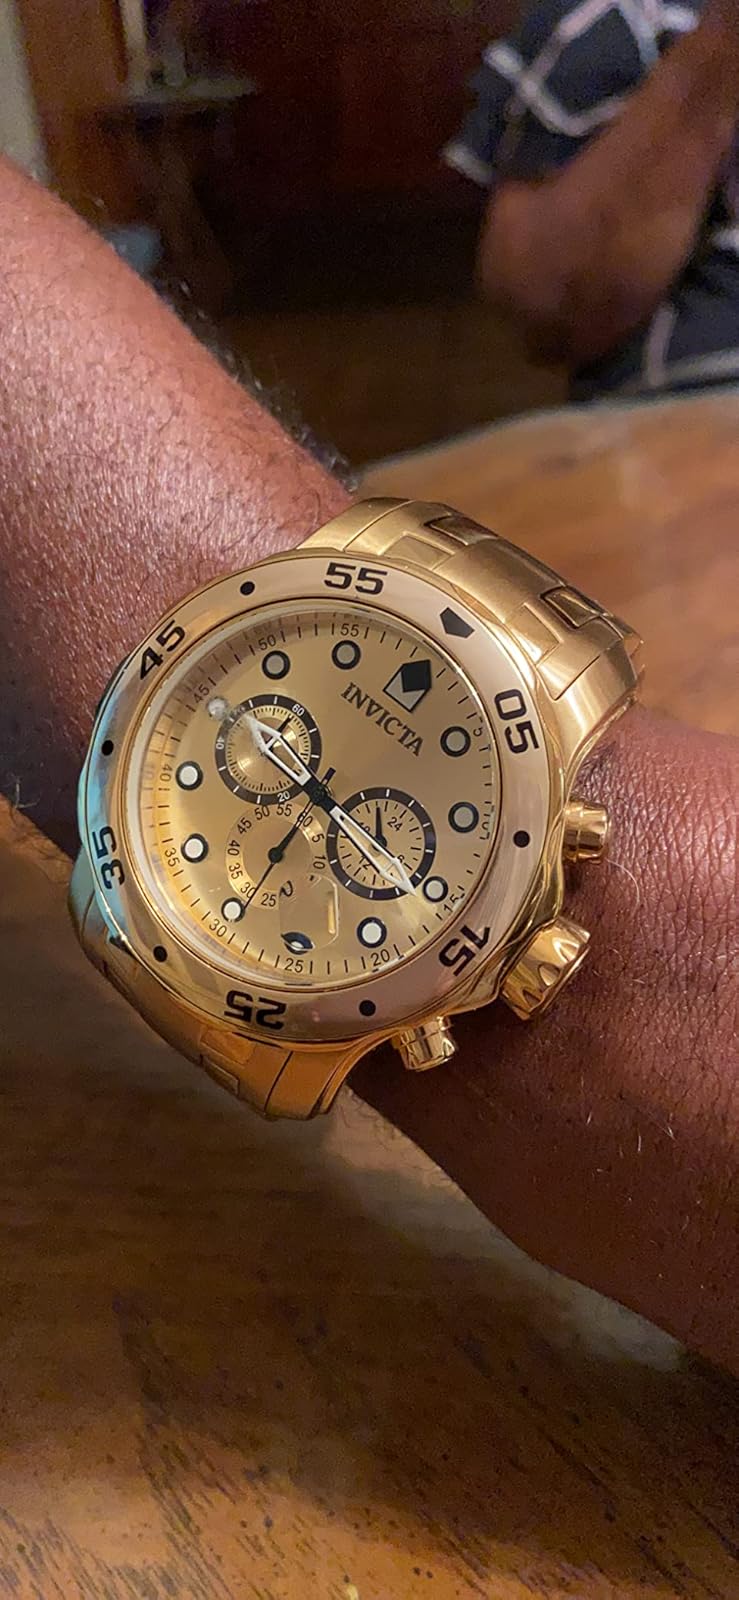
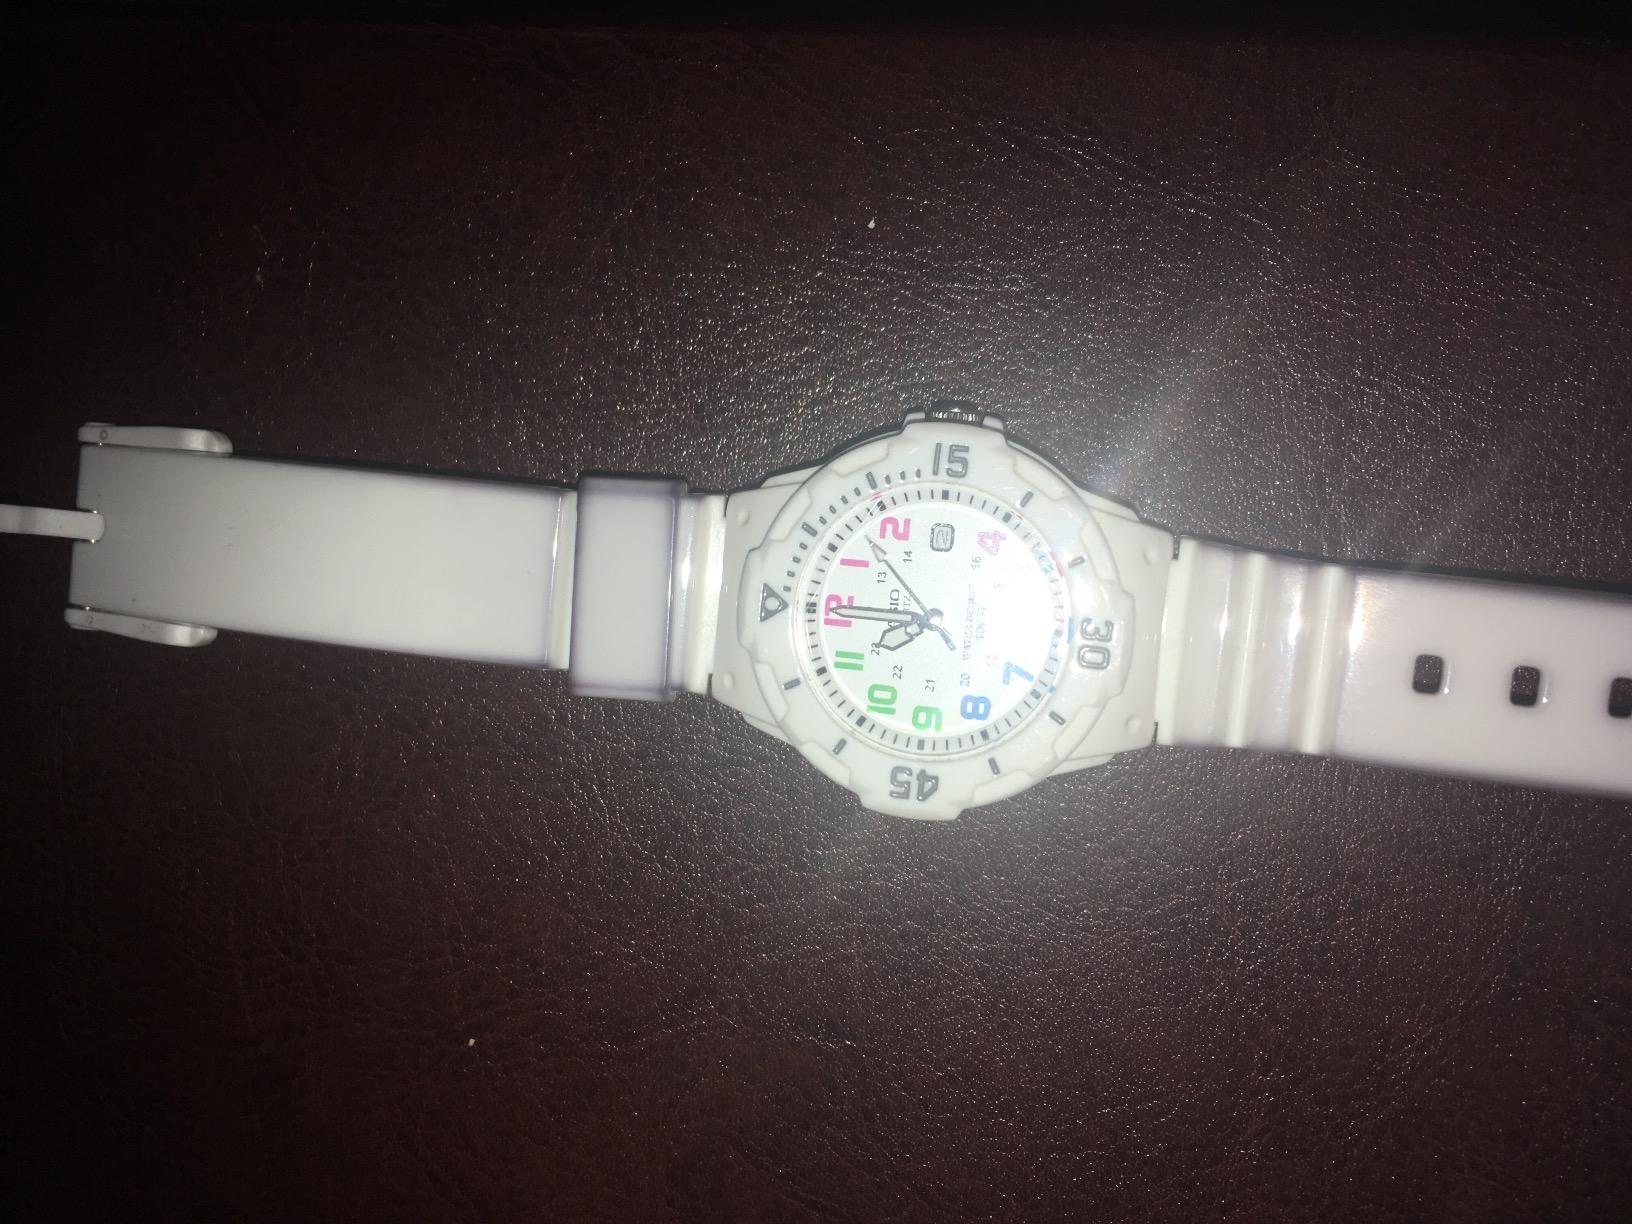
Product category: accessories_watch
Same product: no